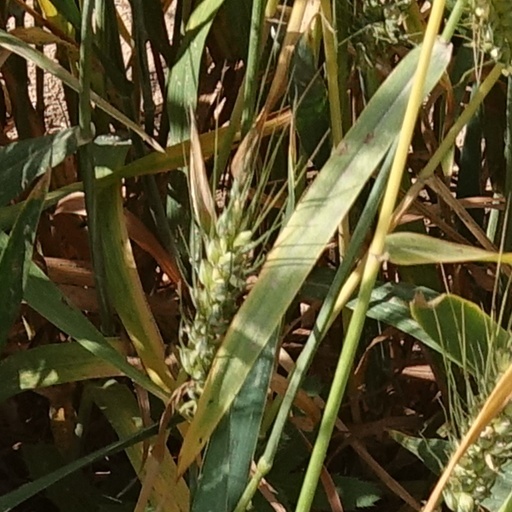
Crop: wheat